The Land That Time Forgot (2009 film)

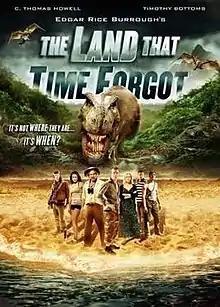
Theatrical poster

The Land That Time Forgot (promotionally titled Edgar Rice Burrough's The Land That Time Forgot, released in other countries as Dinosaur Island) is a 2009 science fiction film by independent American film studio The Asylum, directed by and starring C. Thomas Howell. It is an adaptation of the 1918 Edgar Rice Burroughs novel of the same name, and a remake of the 1974 film starring Doug McClure.